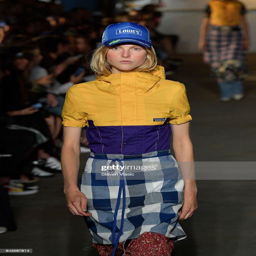
a model walks the runway for r13 fashion show during fashion week .